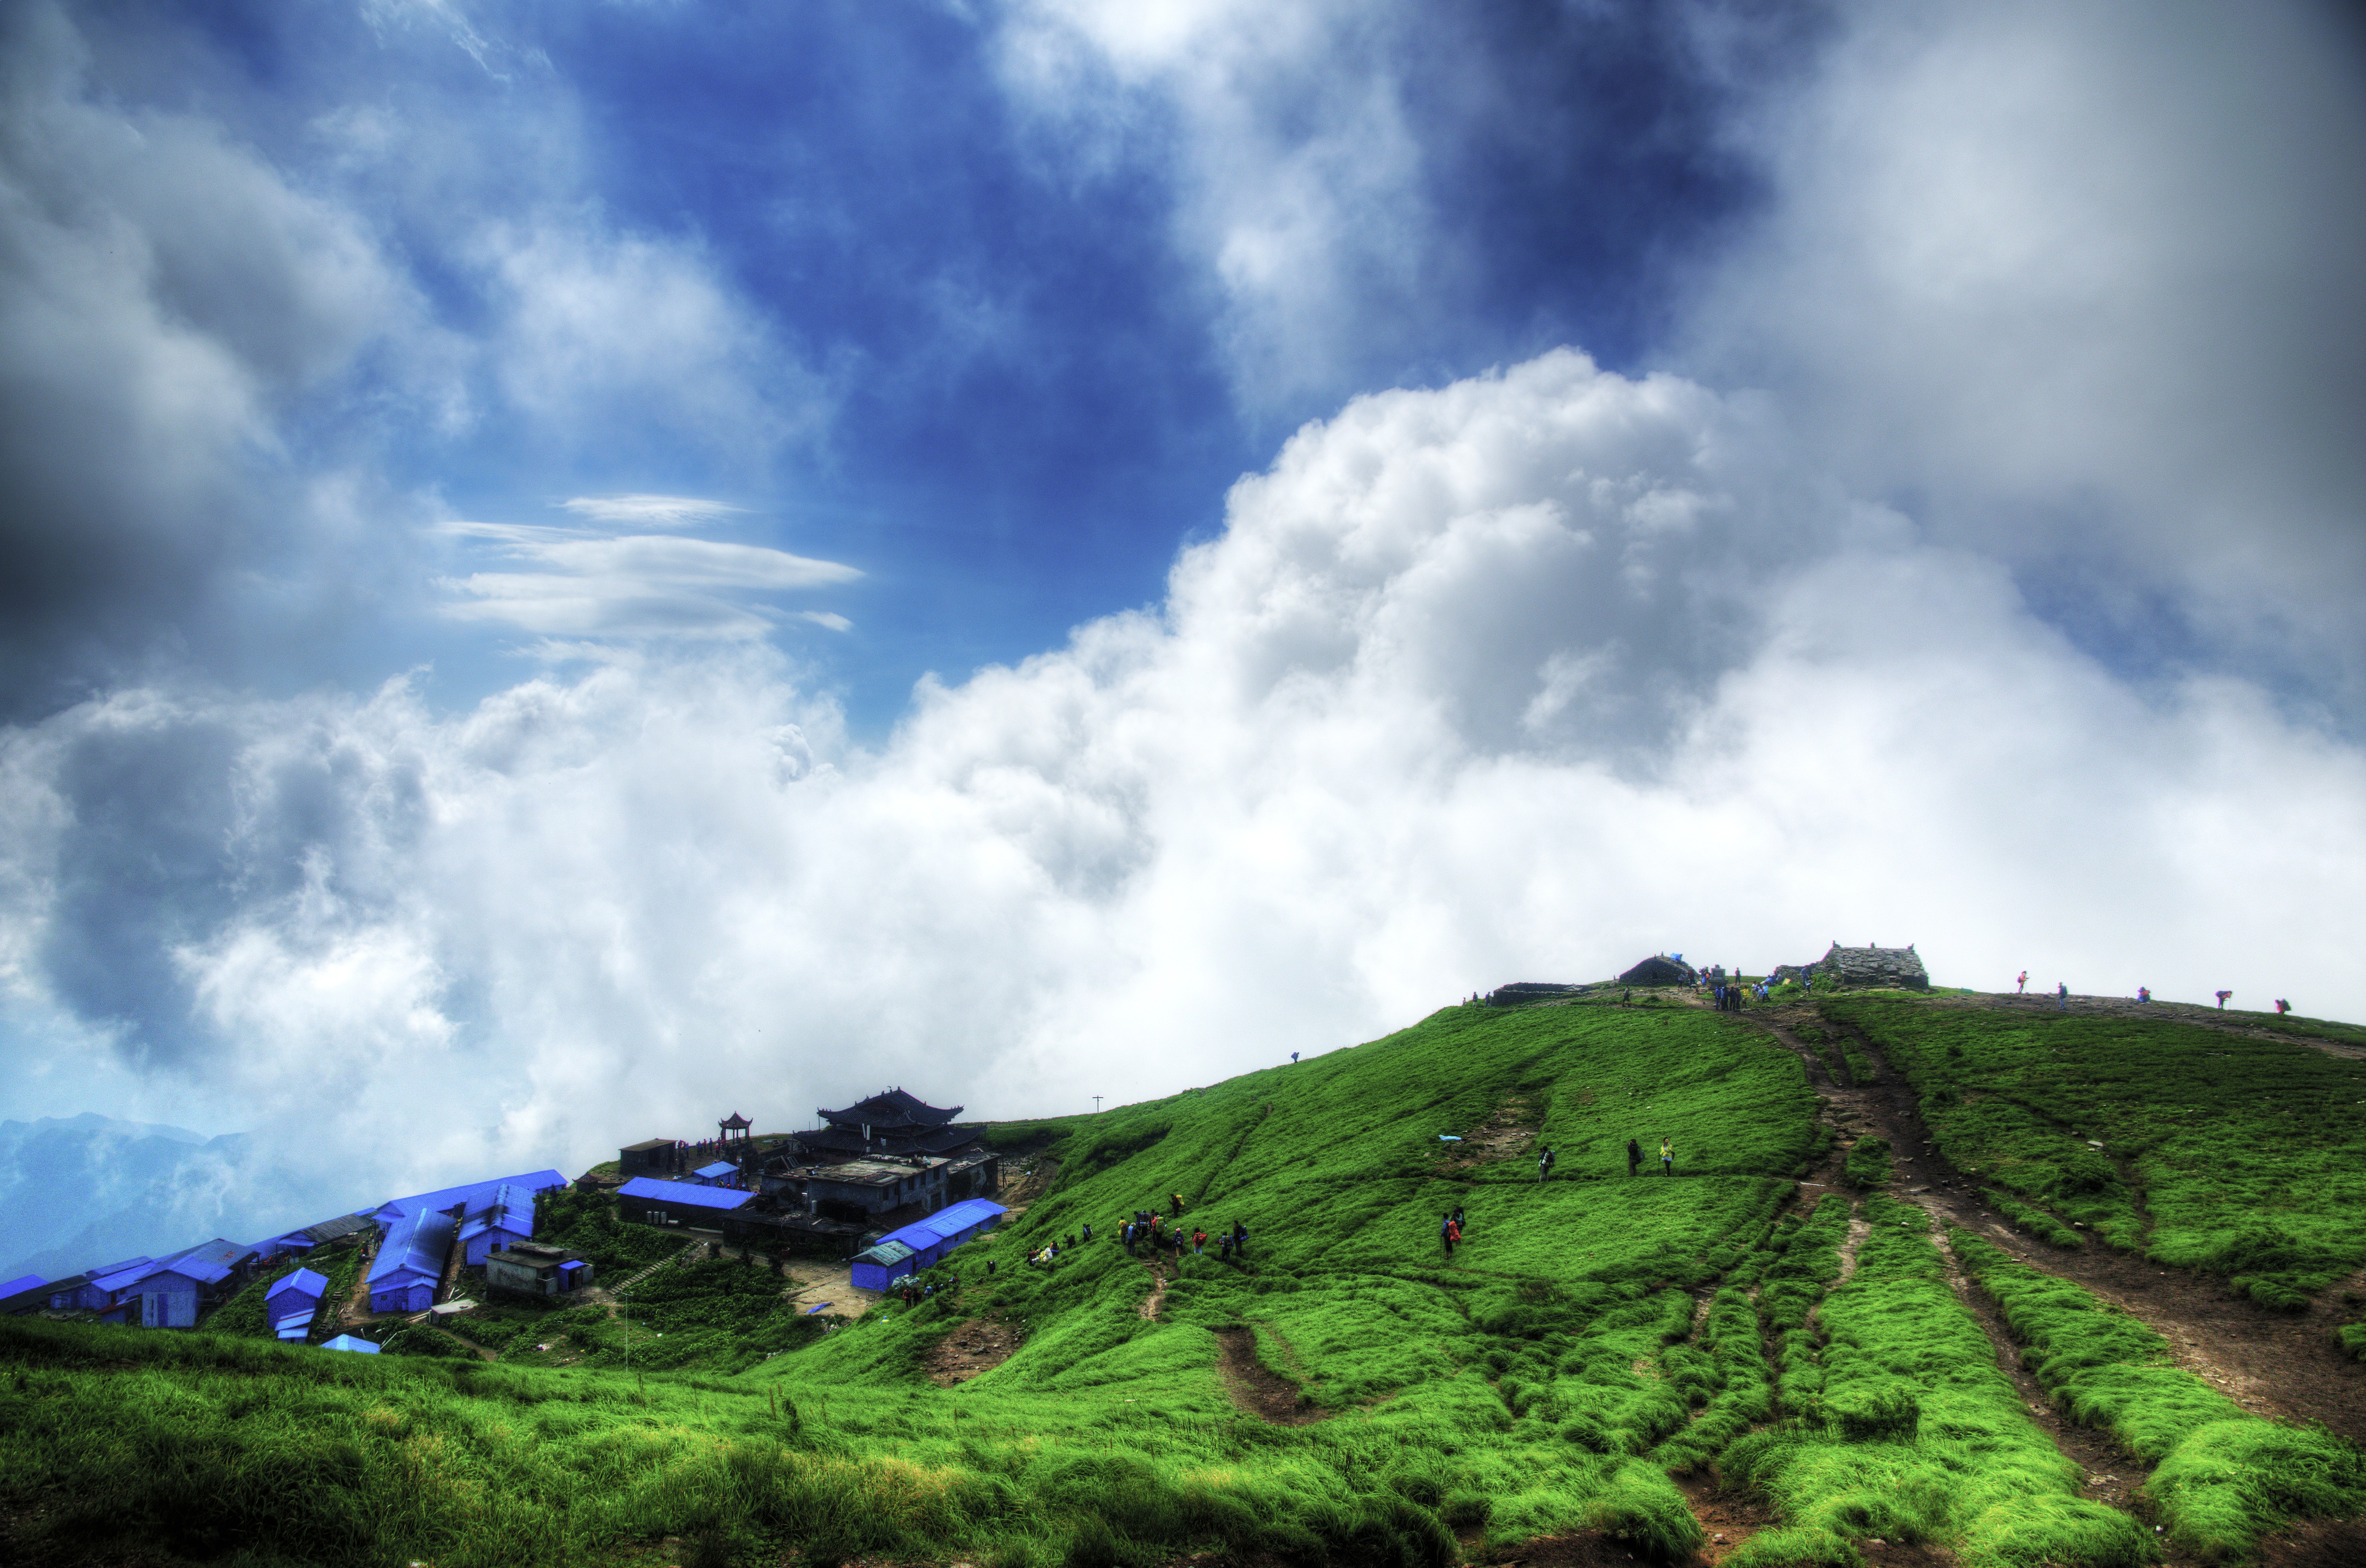
landscape, sea, nature, grass, horizon, mountain, cloud, sky, house, hill, mountain range, highland, blue sky, grassland, plateau, ecosystem, white cloud, rural area, meteorological phenomenon, wugongshan, geographical feature, atmosphere of earth, mountainous landforms